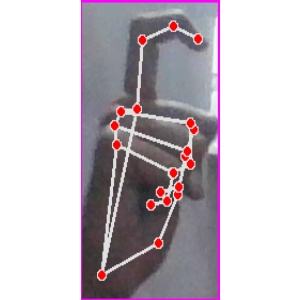
अक्षर: ट